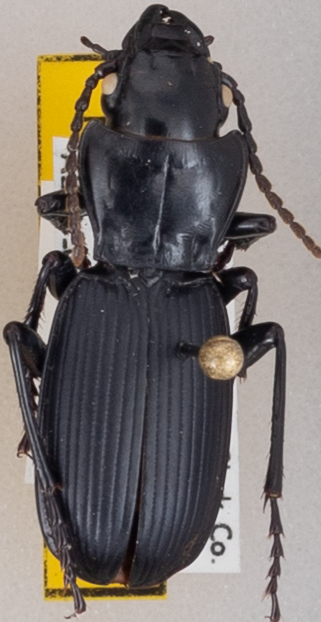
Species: Pterostichus lama
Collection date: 2021-07-06
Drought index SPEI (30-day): -0.932
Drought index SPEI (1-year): -1.13
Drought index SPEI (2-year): -0.198